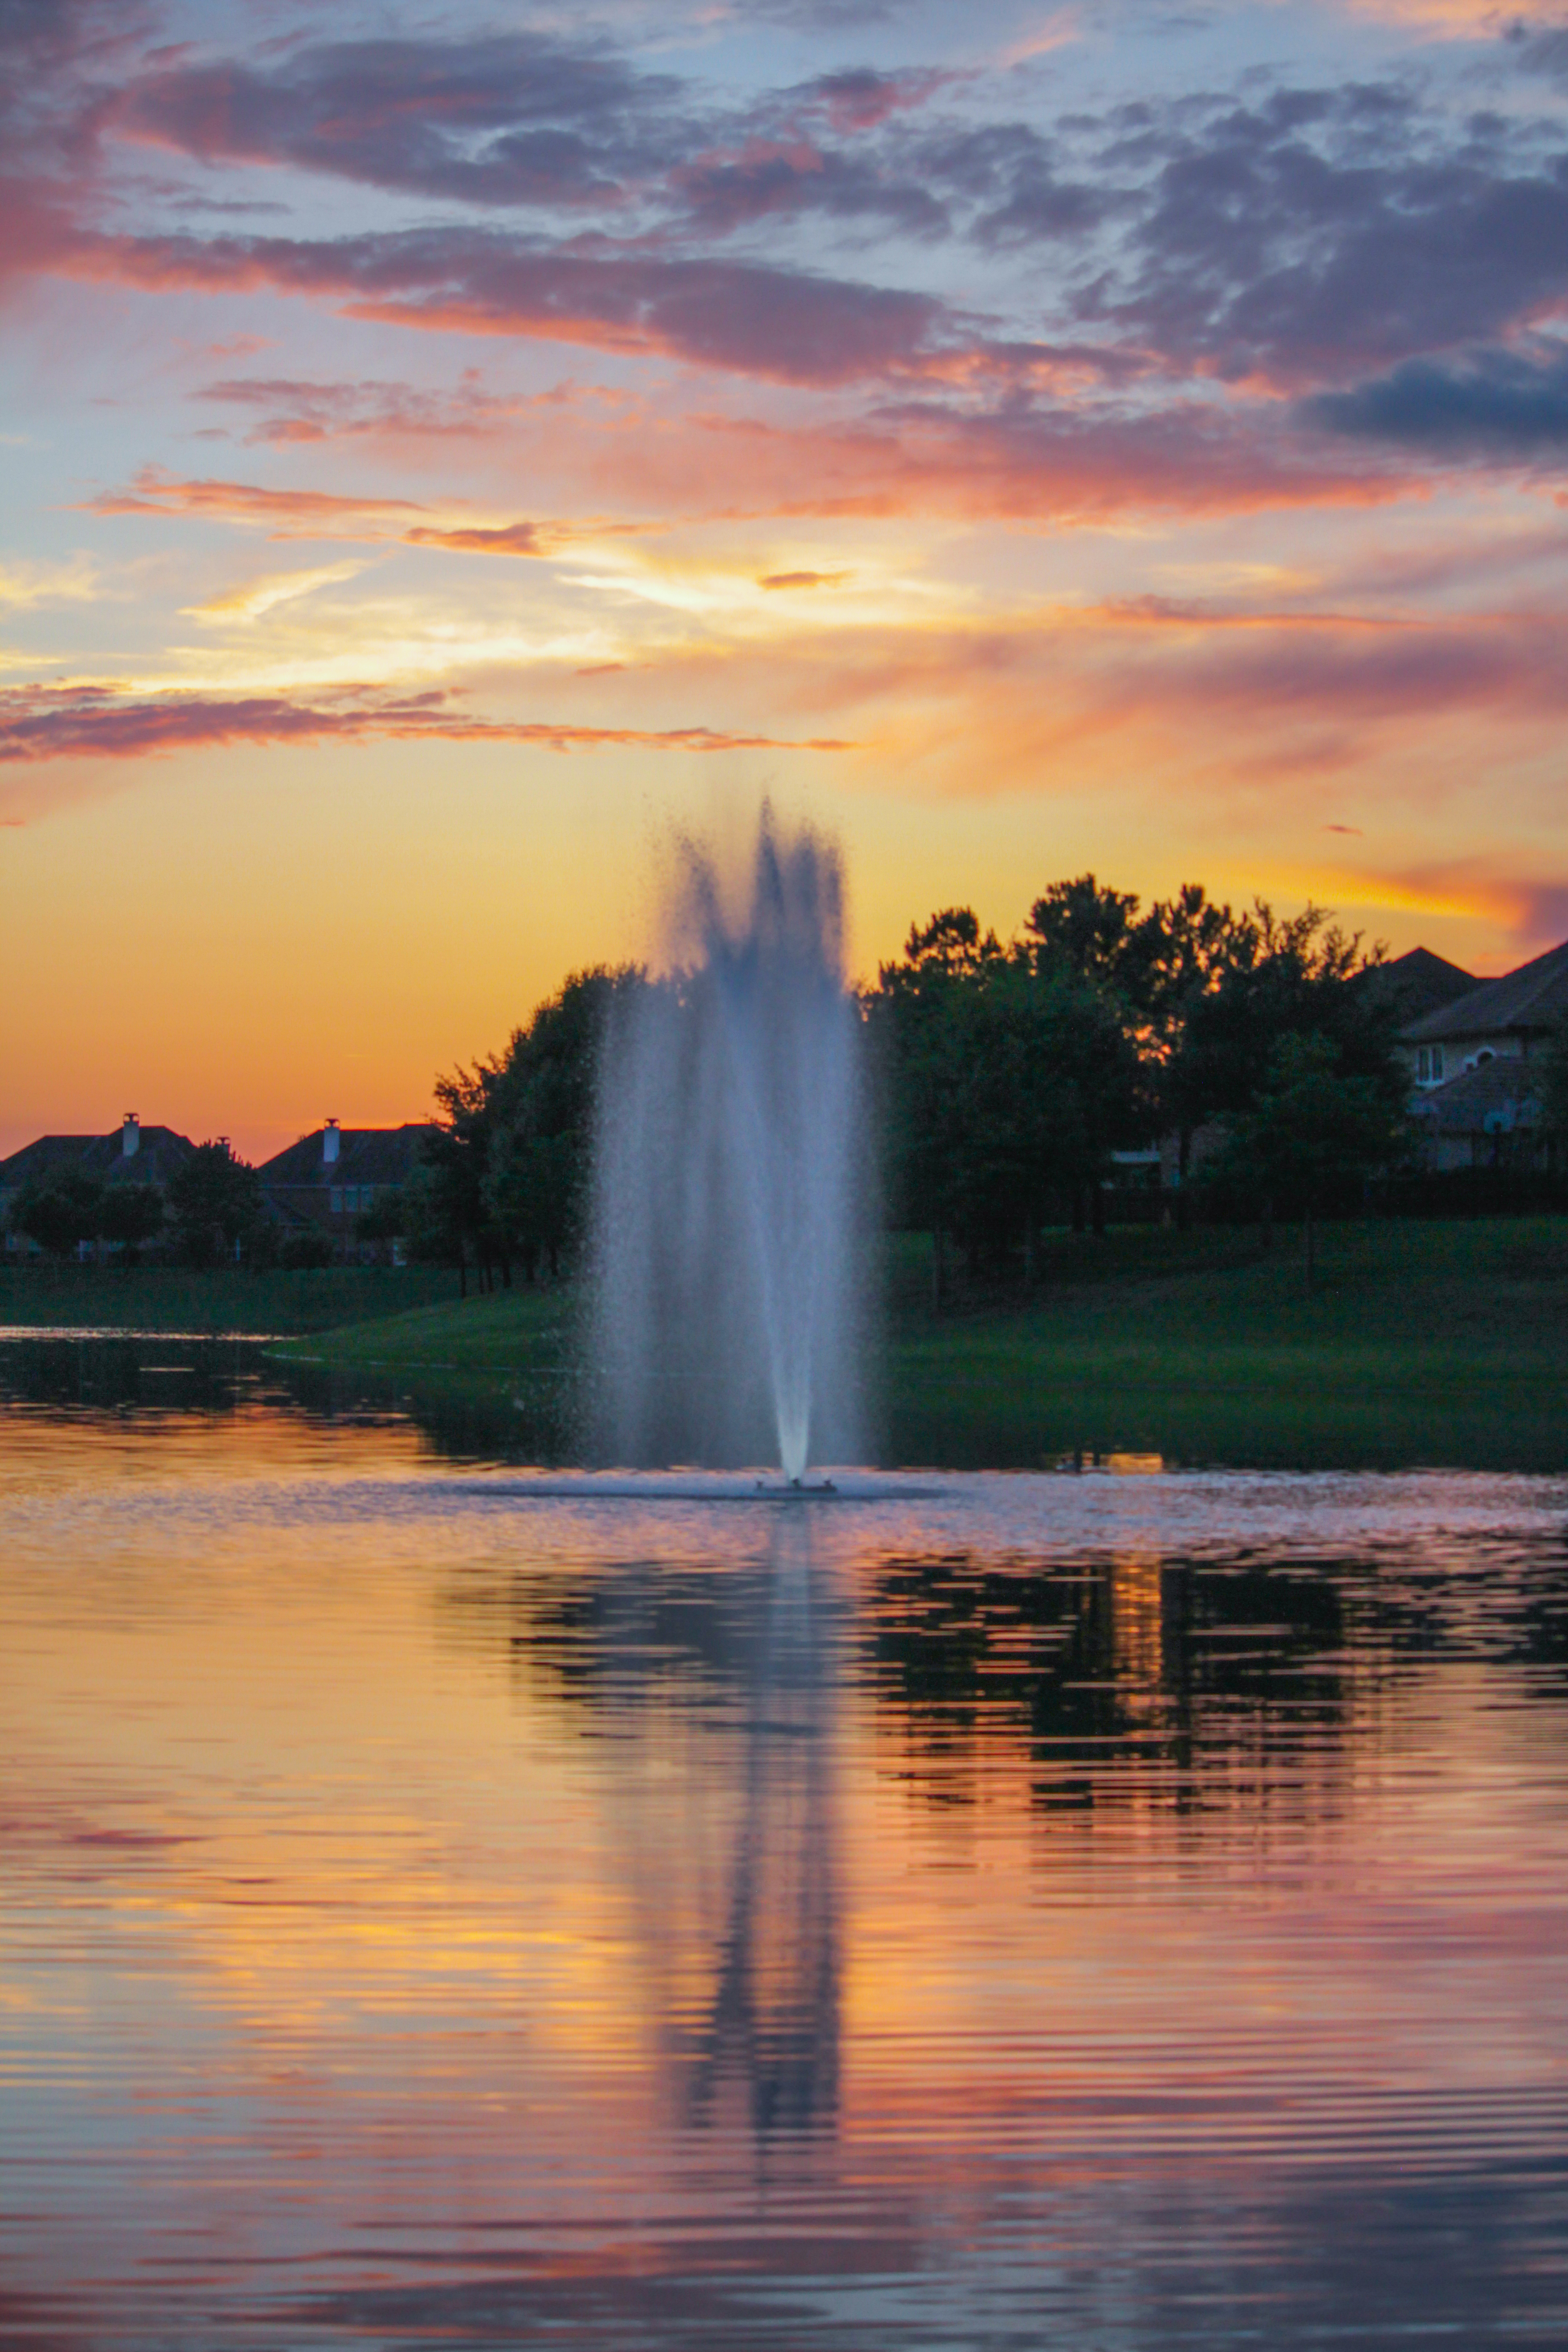
suburb, lake, retention pond, fountains, neighborhood, water, reflection, golden hour, canon7d, nature, sky, water feature, dawn, morning, sunset, atmosphere, sunrise, evening, dusk, afterglow, river, daytime, sunlight, horizon, cloud, landscape, tree, reservoir, calm, computer wallpaper, watercourse, waterfall